Nirula's

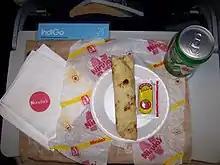
Nirula's "kathi roll" meal on an IndiGo flight

Expansion of the fast food business continued in the next two decades, with the opening of the ‘Central Kitchen’ and at the Chanakya cinema complex, Chanakyapuri, Defence Colony, Noida, Vasant Vihar, and various other locations in the NCR. Before the arrival of several international restaurant chains in the 1990s, Nirula's remained a major draw for young people in the capital. In the following years, even after chains like McDonald's made inroads into its market share, Nirula's retained 40 per cent of the Delhi fast food market in 2000. Facing stiff competition from Nirula's, McDonald's had to "Indianise" its menu to suit Indian palates, while for its part, Nirula's added competitive pricing and revamped its interiors.